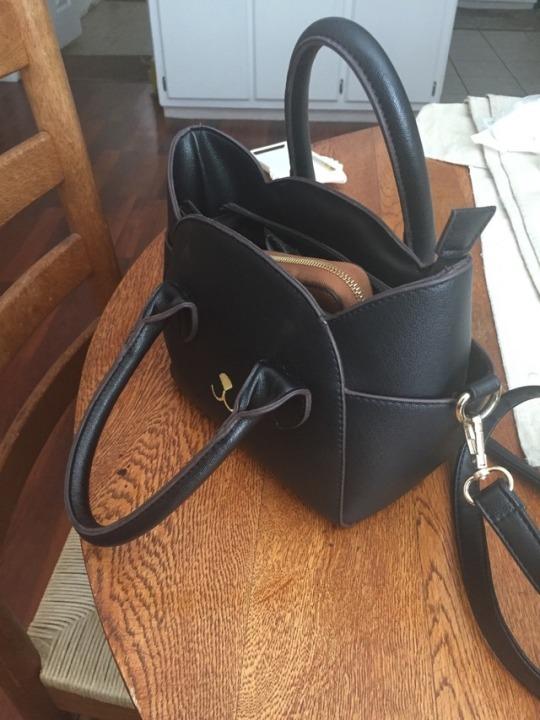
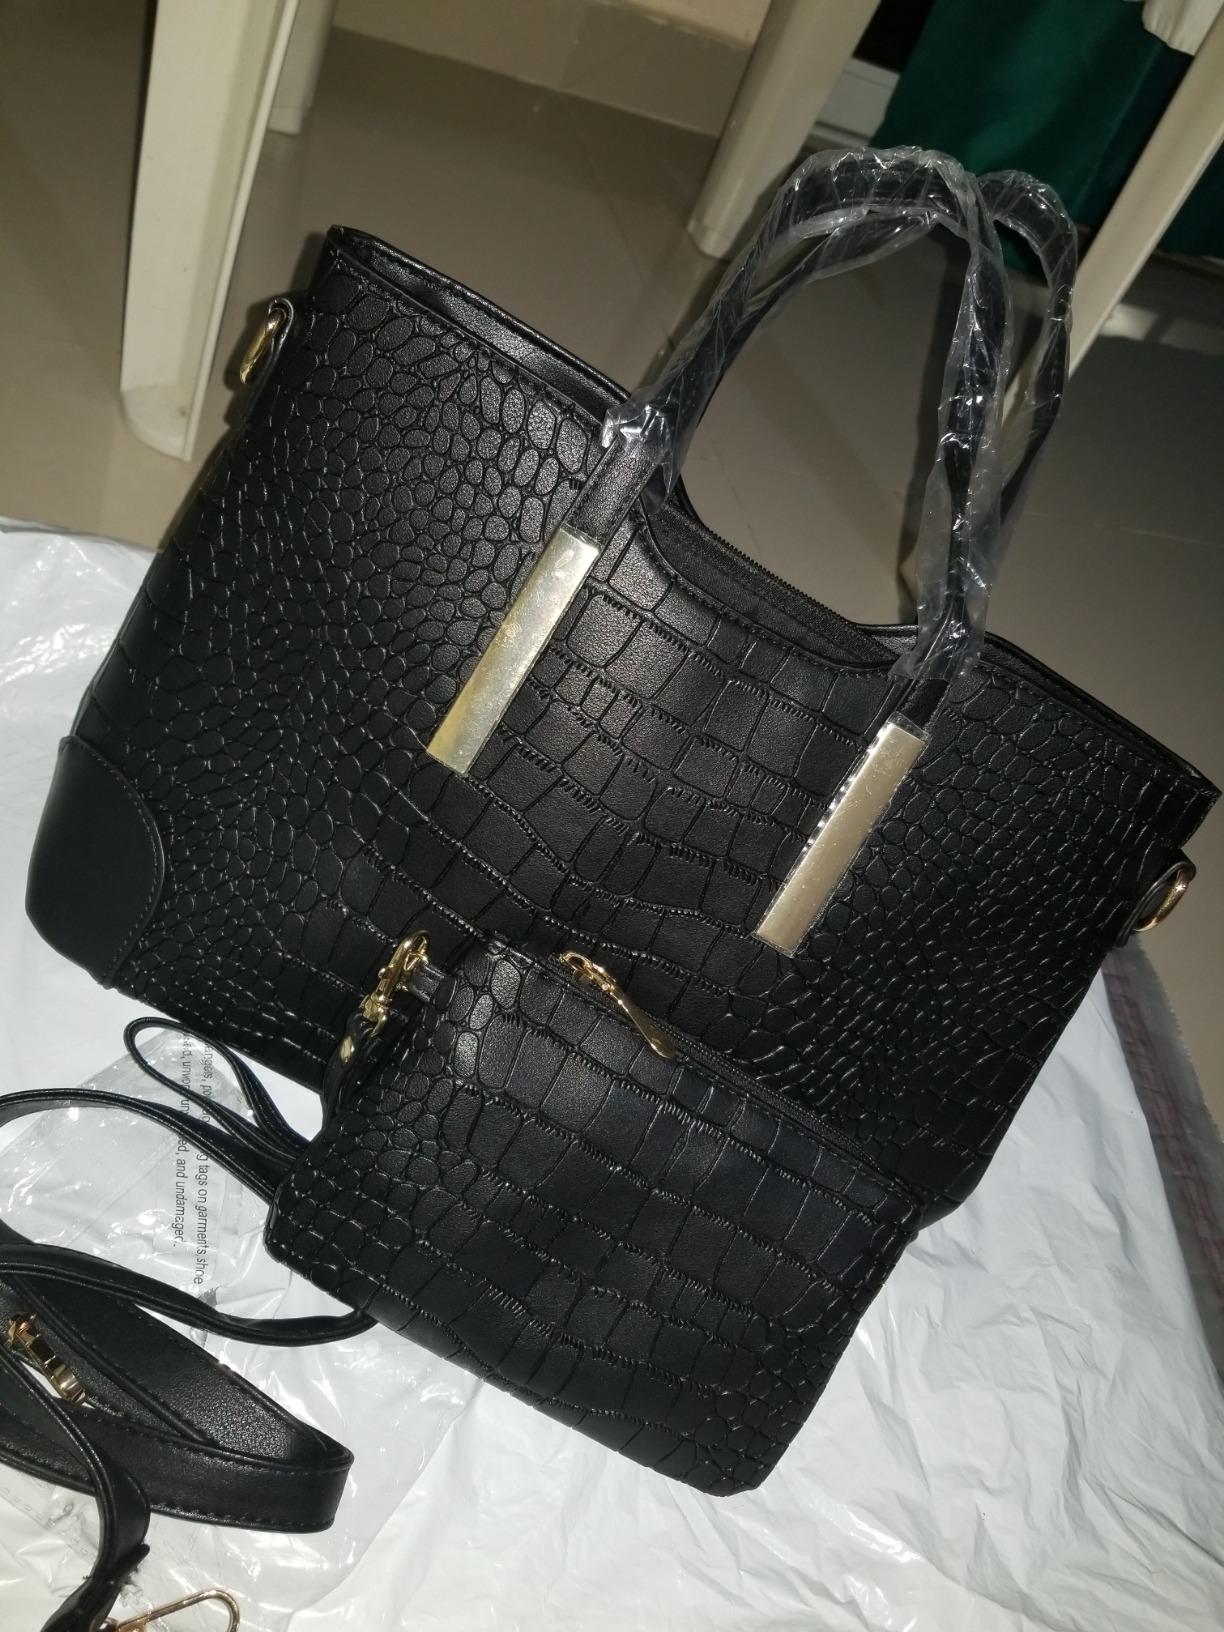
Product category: accessories_handbag
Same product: no